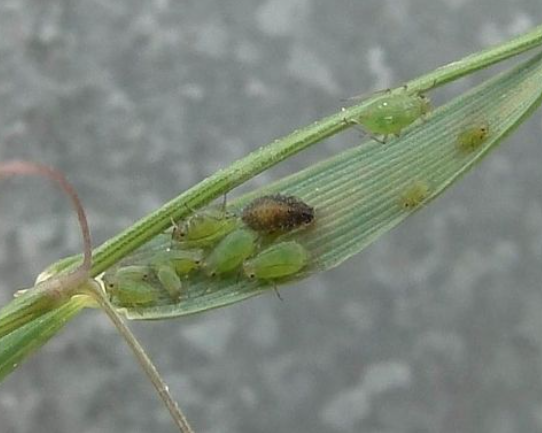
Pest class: greenbug